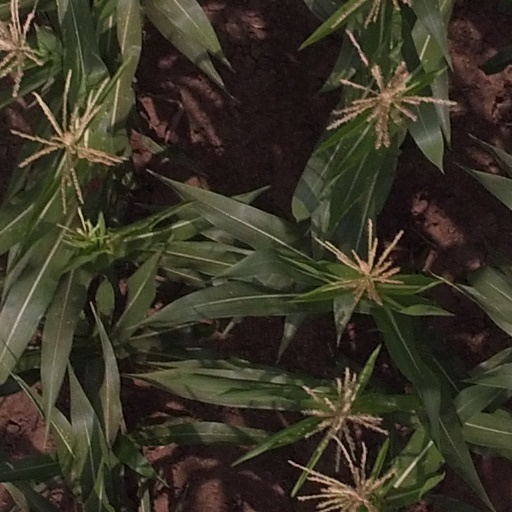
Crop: maize; corn